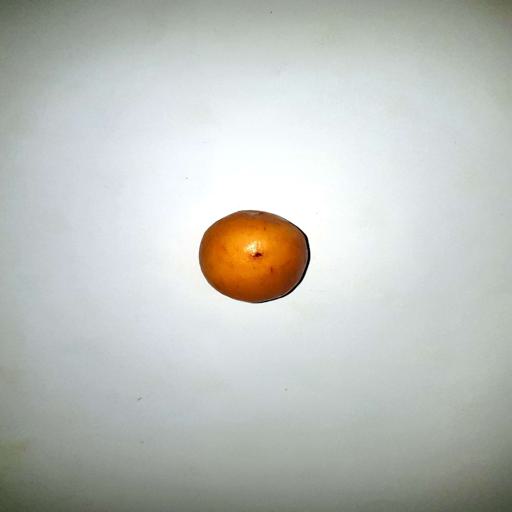
Label: healthy